Boredom

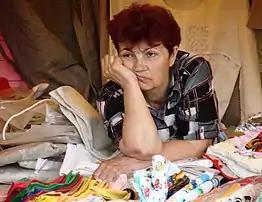
A souvenir seller in Moscow appears bored as she waits for customers.

In conventional usage, boredom, , or tedium is an emotion characterized by uninterest in one's surrounding, often caused by a lack of distractions or occupations. Although, "There is no universally accepted definition of boredom. But whatever it is, researchers argue, it is not simply another name for depression or apathy. It seems to be a specific mental state that people find unpleasant—a lack of stimulation that leaves them craving relief, with a host of behavioral, medical and social consequences." According to BBC News, boredom "...can be a dangerous and disruptive state of mind that damages your health"; yet research "...suggest[s] that without boredom we couldn't achieve our creative feats."